A. M. Jayannavar

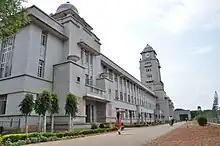
Karnataka University, Dharwad

Born on 22 July 1956, Arun M. Jayannavar obtained a BSc from Govindram Seksaria Science College, Belgaum, Karnataka in 1976 and did his master's degree at Karnataka University to earn an MSc in 1978. His doctoral studies were at the Indian Institute of Science where he was mentored by S. S. Bhatnagar laureates, Narendra Kumar (physicist) and E. S. Raja Gopal and after securing a PhD in 1982, he moved to Italy to do his post-doctoral work at the International Centre for Theoretical Physics (ICTP) as a visiting scientist. Jayannavar also had a second stint abroad at the University of Ulm during 1988–90 as an Alexander von Humboldt Fellow. On his return to India in 1991, he joined the Institute of Physics, Bhubaneswar as a member of faculty where he holds the position of a senior professor. He was also a visiting senior professor at the Homi Bhabha National Institute of the Department of Atomic Energy, situated in Mumbai.